The King of Fighters 2003

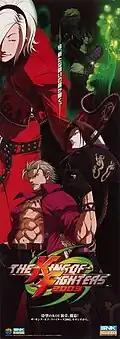
Arcade flyer featuring Duo Lon, Shen Woo and Ash Crimson

"(KOF 2003", or "KOF '03)" is a fighting video game for the Neo Geo arcade and home platforms, produced by SNK Playmore in 2003. It is the tenth game in "The King of Fighters" series and the last one released for the Neo Geo, which had served as the primary platform for the series since "The King of Fighters '94". It was ported to the PlayStation 2 and Xbox, and was released on both consoles in North America in a two-in-one bundle with the preceding game in the series, "The King of Fighters 2002". In 2019, the game was ported to the Nintendo Switch, PlayStation 4 and Xbox One. In 2022, the game was ported to Microsoft Windows through Amazon Games and in 2024 launched in GOG.com.